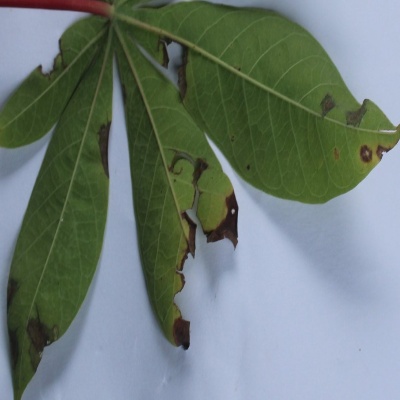
Crop: Cassava
Condition: brown spot